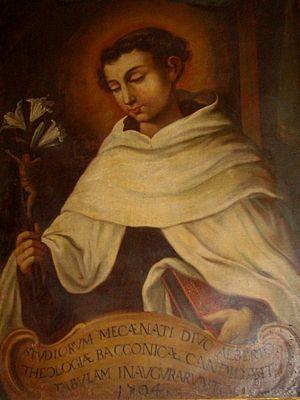
Saint Albert de Trapani est un religieux carme italien du Moyen Âge, canonisé au XVᵉ siècle par l'Église catholique et célébré le 7 août. Il est très célèbre en Sicile, et il est réputé avoir réalisé de nombreux miracle, dont le sauvetage de la ville de Messine assiégée en 1301.